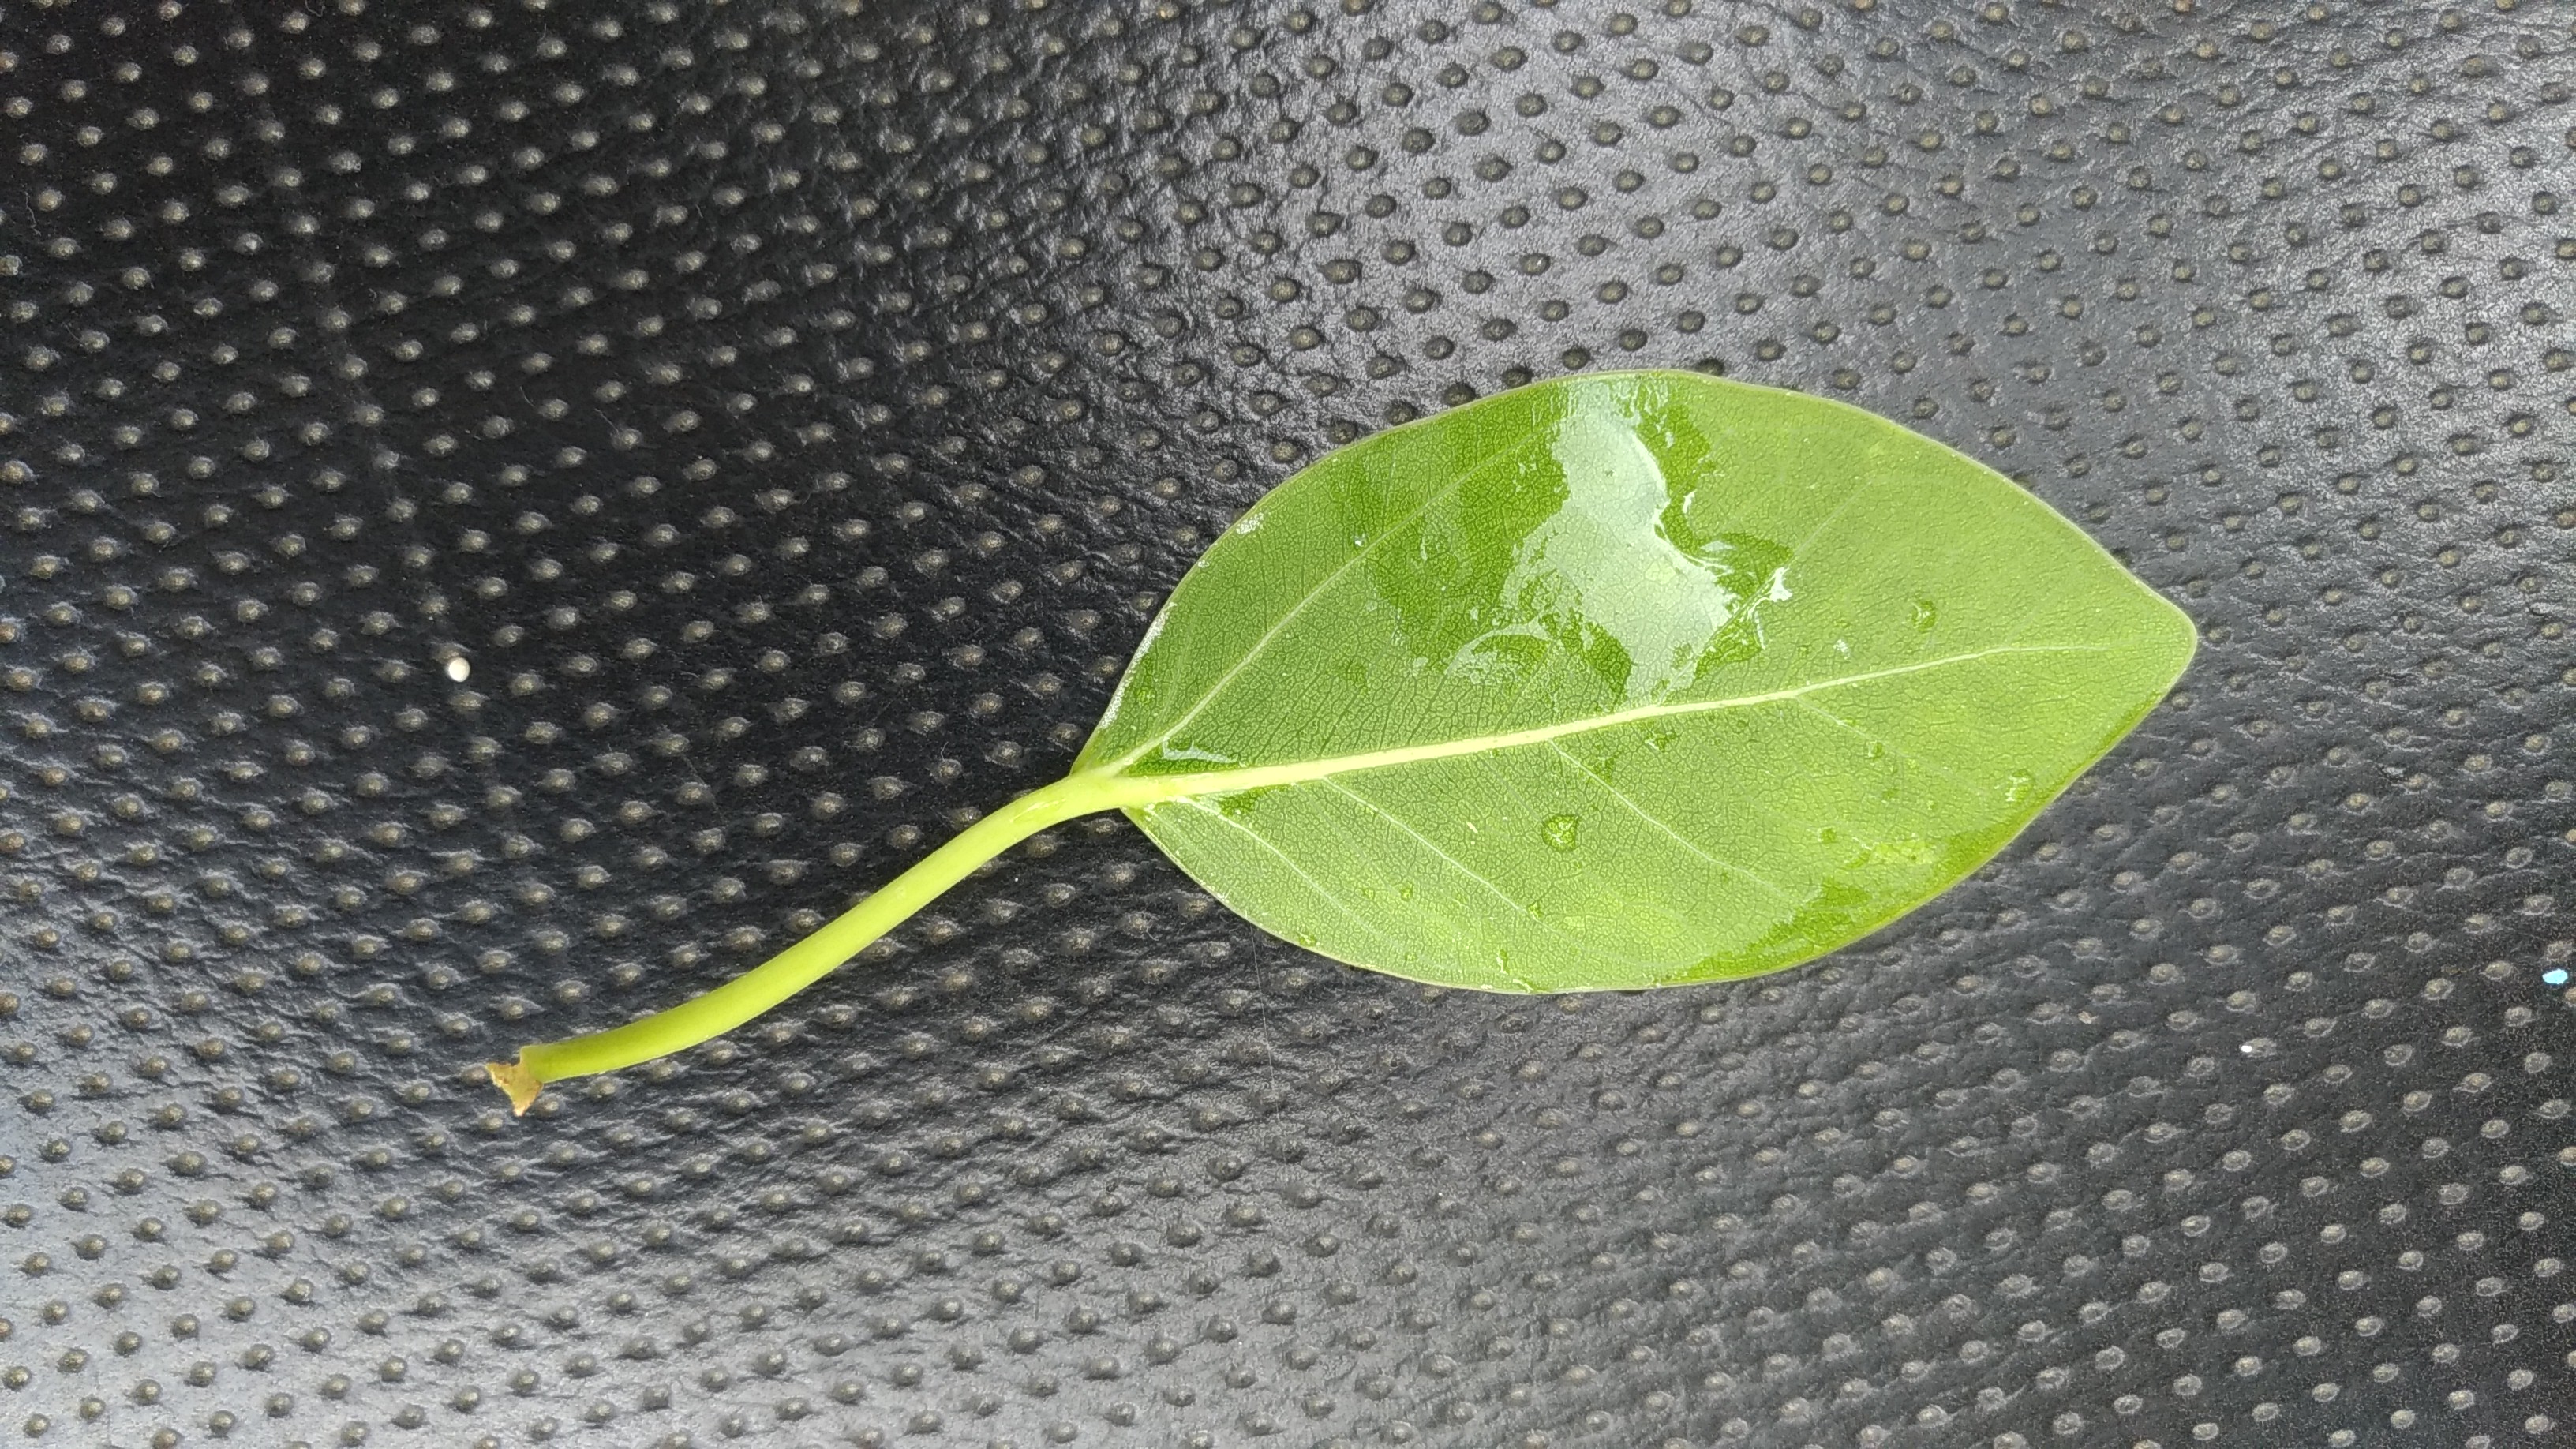
Plant: camphor